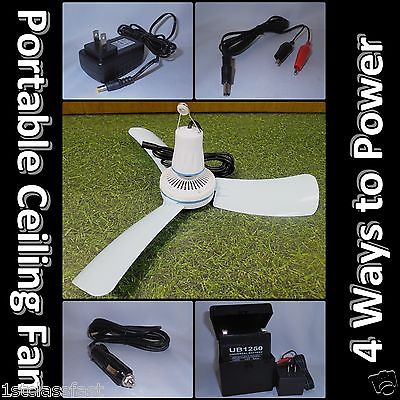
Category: fan